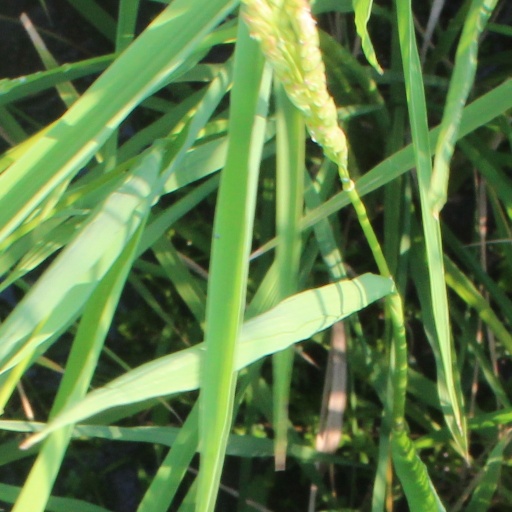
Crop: rice